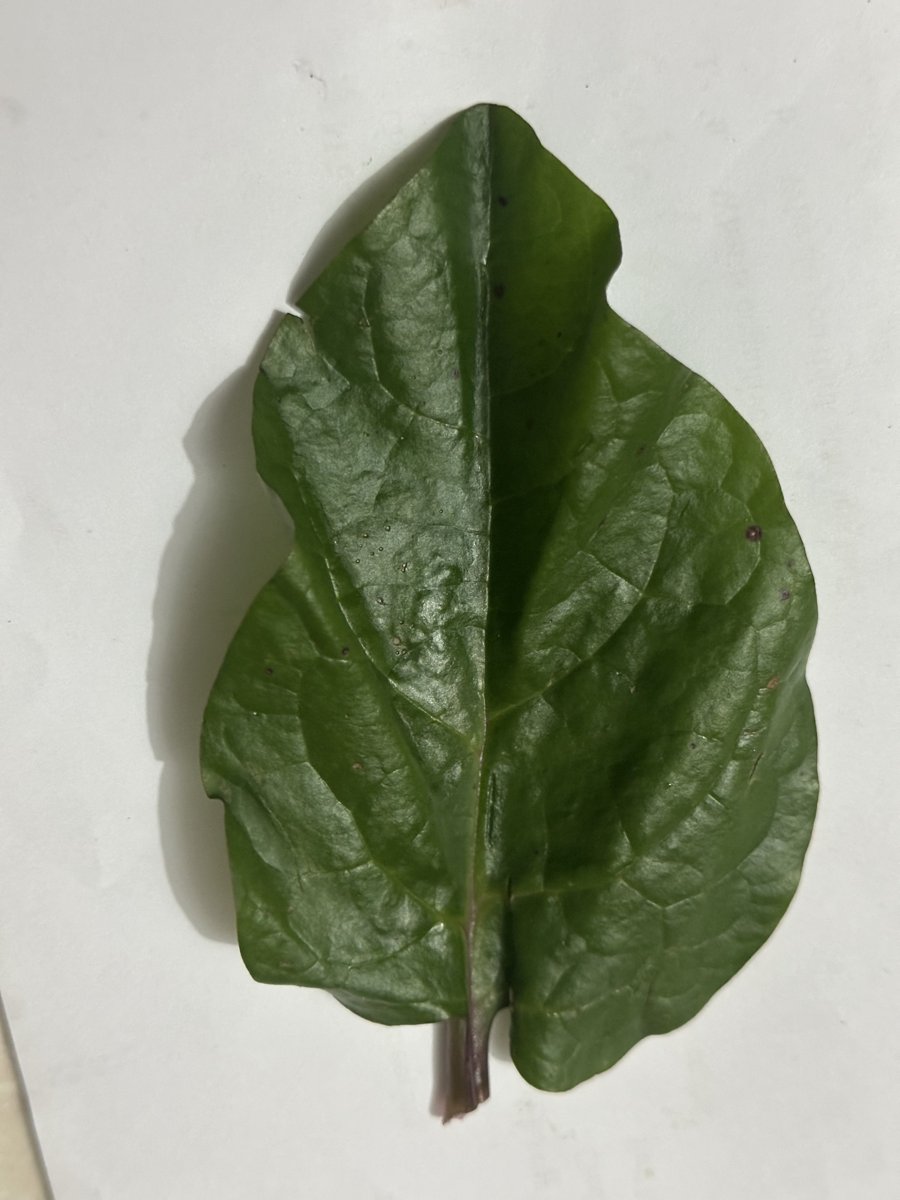
Label: Bacterial-Spot